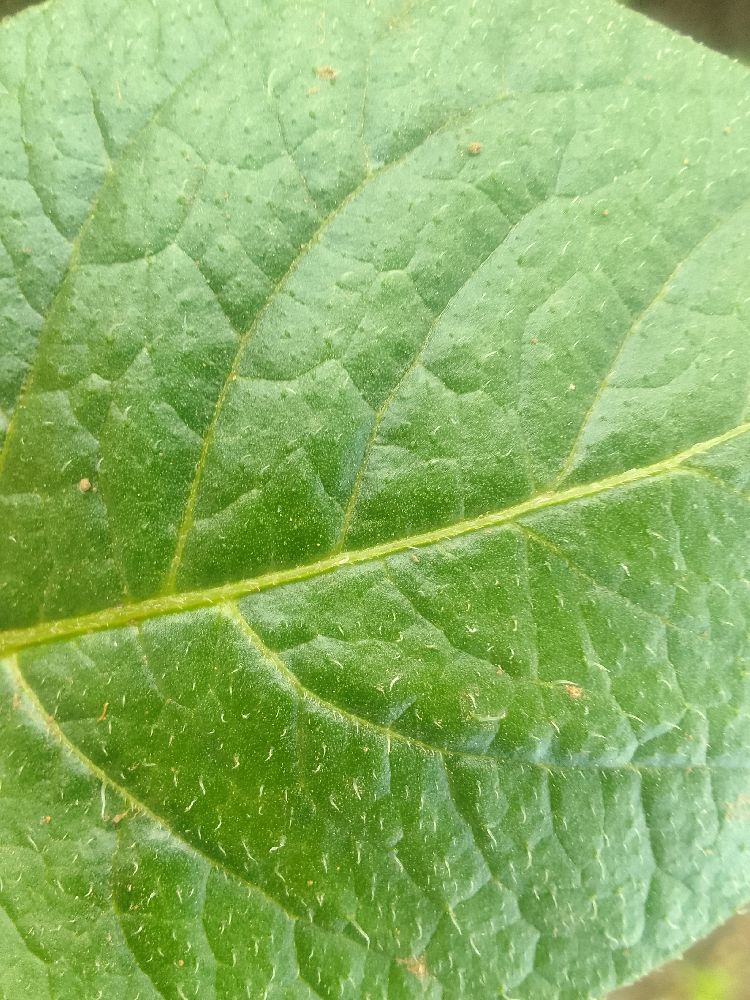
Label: Healthy